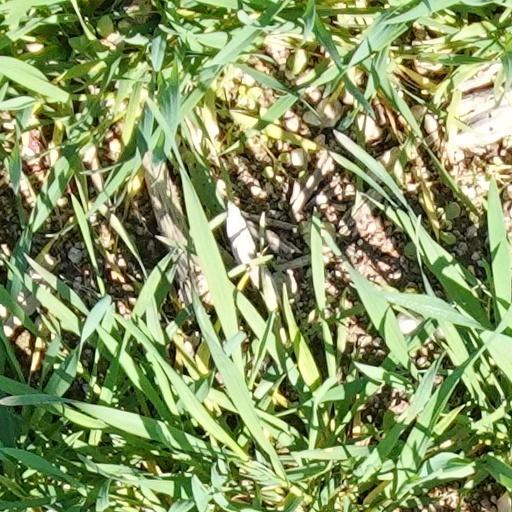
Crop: wheat